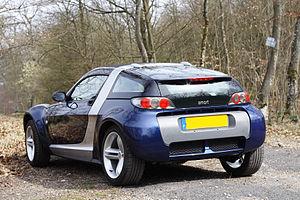
Smart Roadster Coupé. C'est un modèle acheté en 2004, numéro de série 37040 sur les 43091 produits. La couleur est bleu Star Blue (C85L/EAF) et cellule Tridion grise (C02L/EB2). Il est équipé avec la pack sport (commande de boite de vitesses au volant, jantes 16 pouces Spikeline) et pack confort (détecteur de pluie, allumage automatique des phares, ordinateur de bord). La photo a été prise avec un Canon EOS 350D et objectif Canon 50mm F1.4 @ F2.8.
Le Smart Roadster est un véhicule sportif 2 places développé par Smart à partir du modèle City Coupé et reprenant son architecture : cellule de sécurité tridion apparente, panneaux de carrosserie en matière plastique interchangeables et ensemble moteur-boîte à l'arrière.